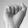
ASL letter: A